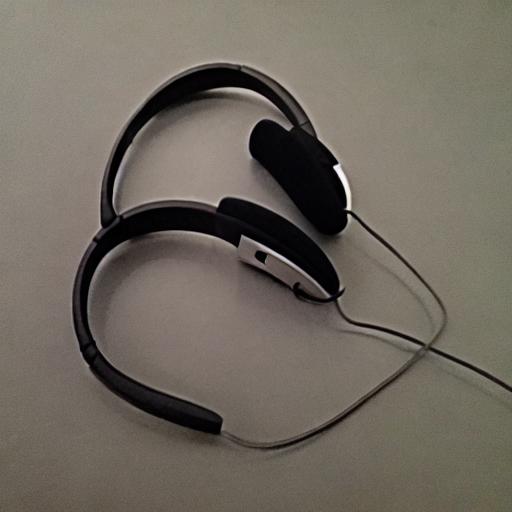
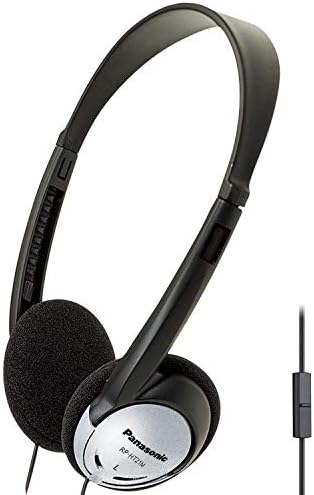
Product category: headphones
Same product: no